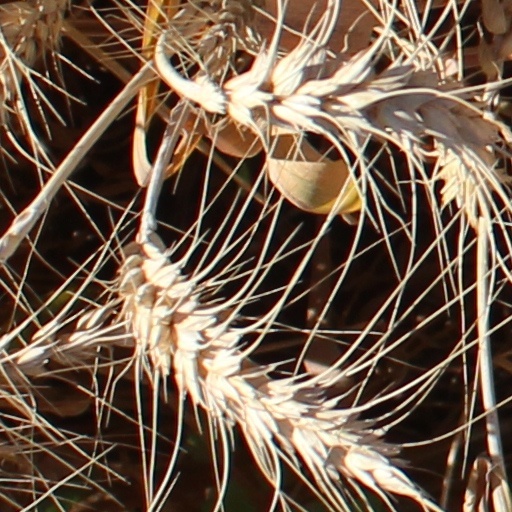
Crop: wheat